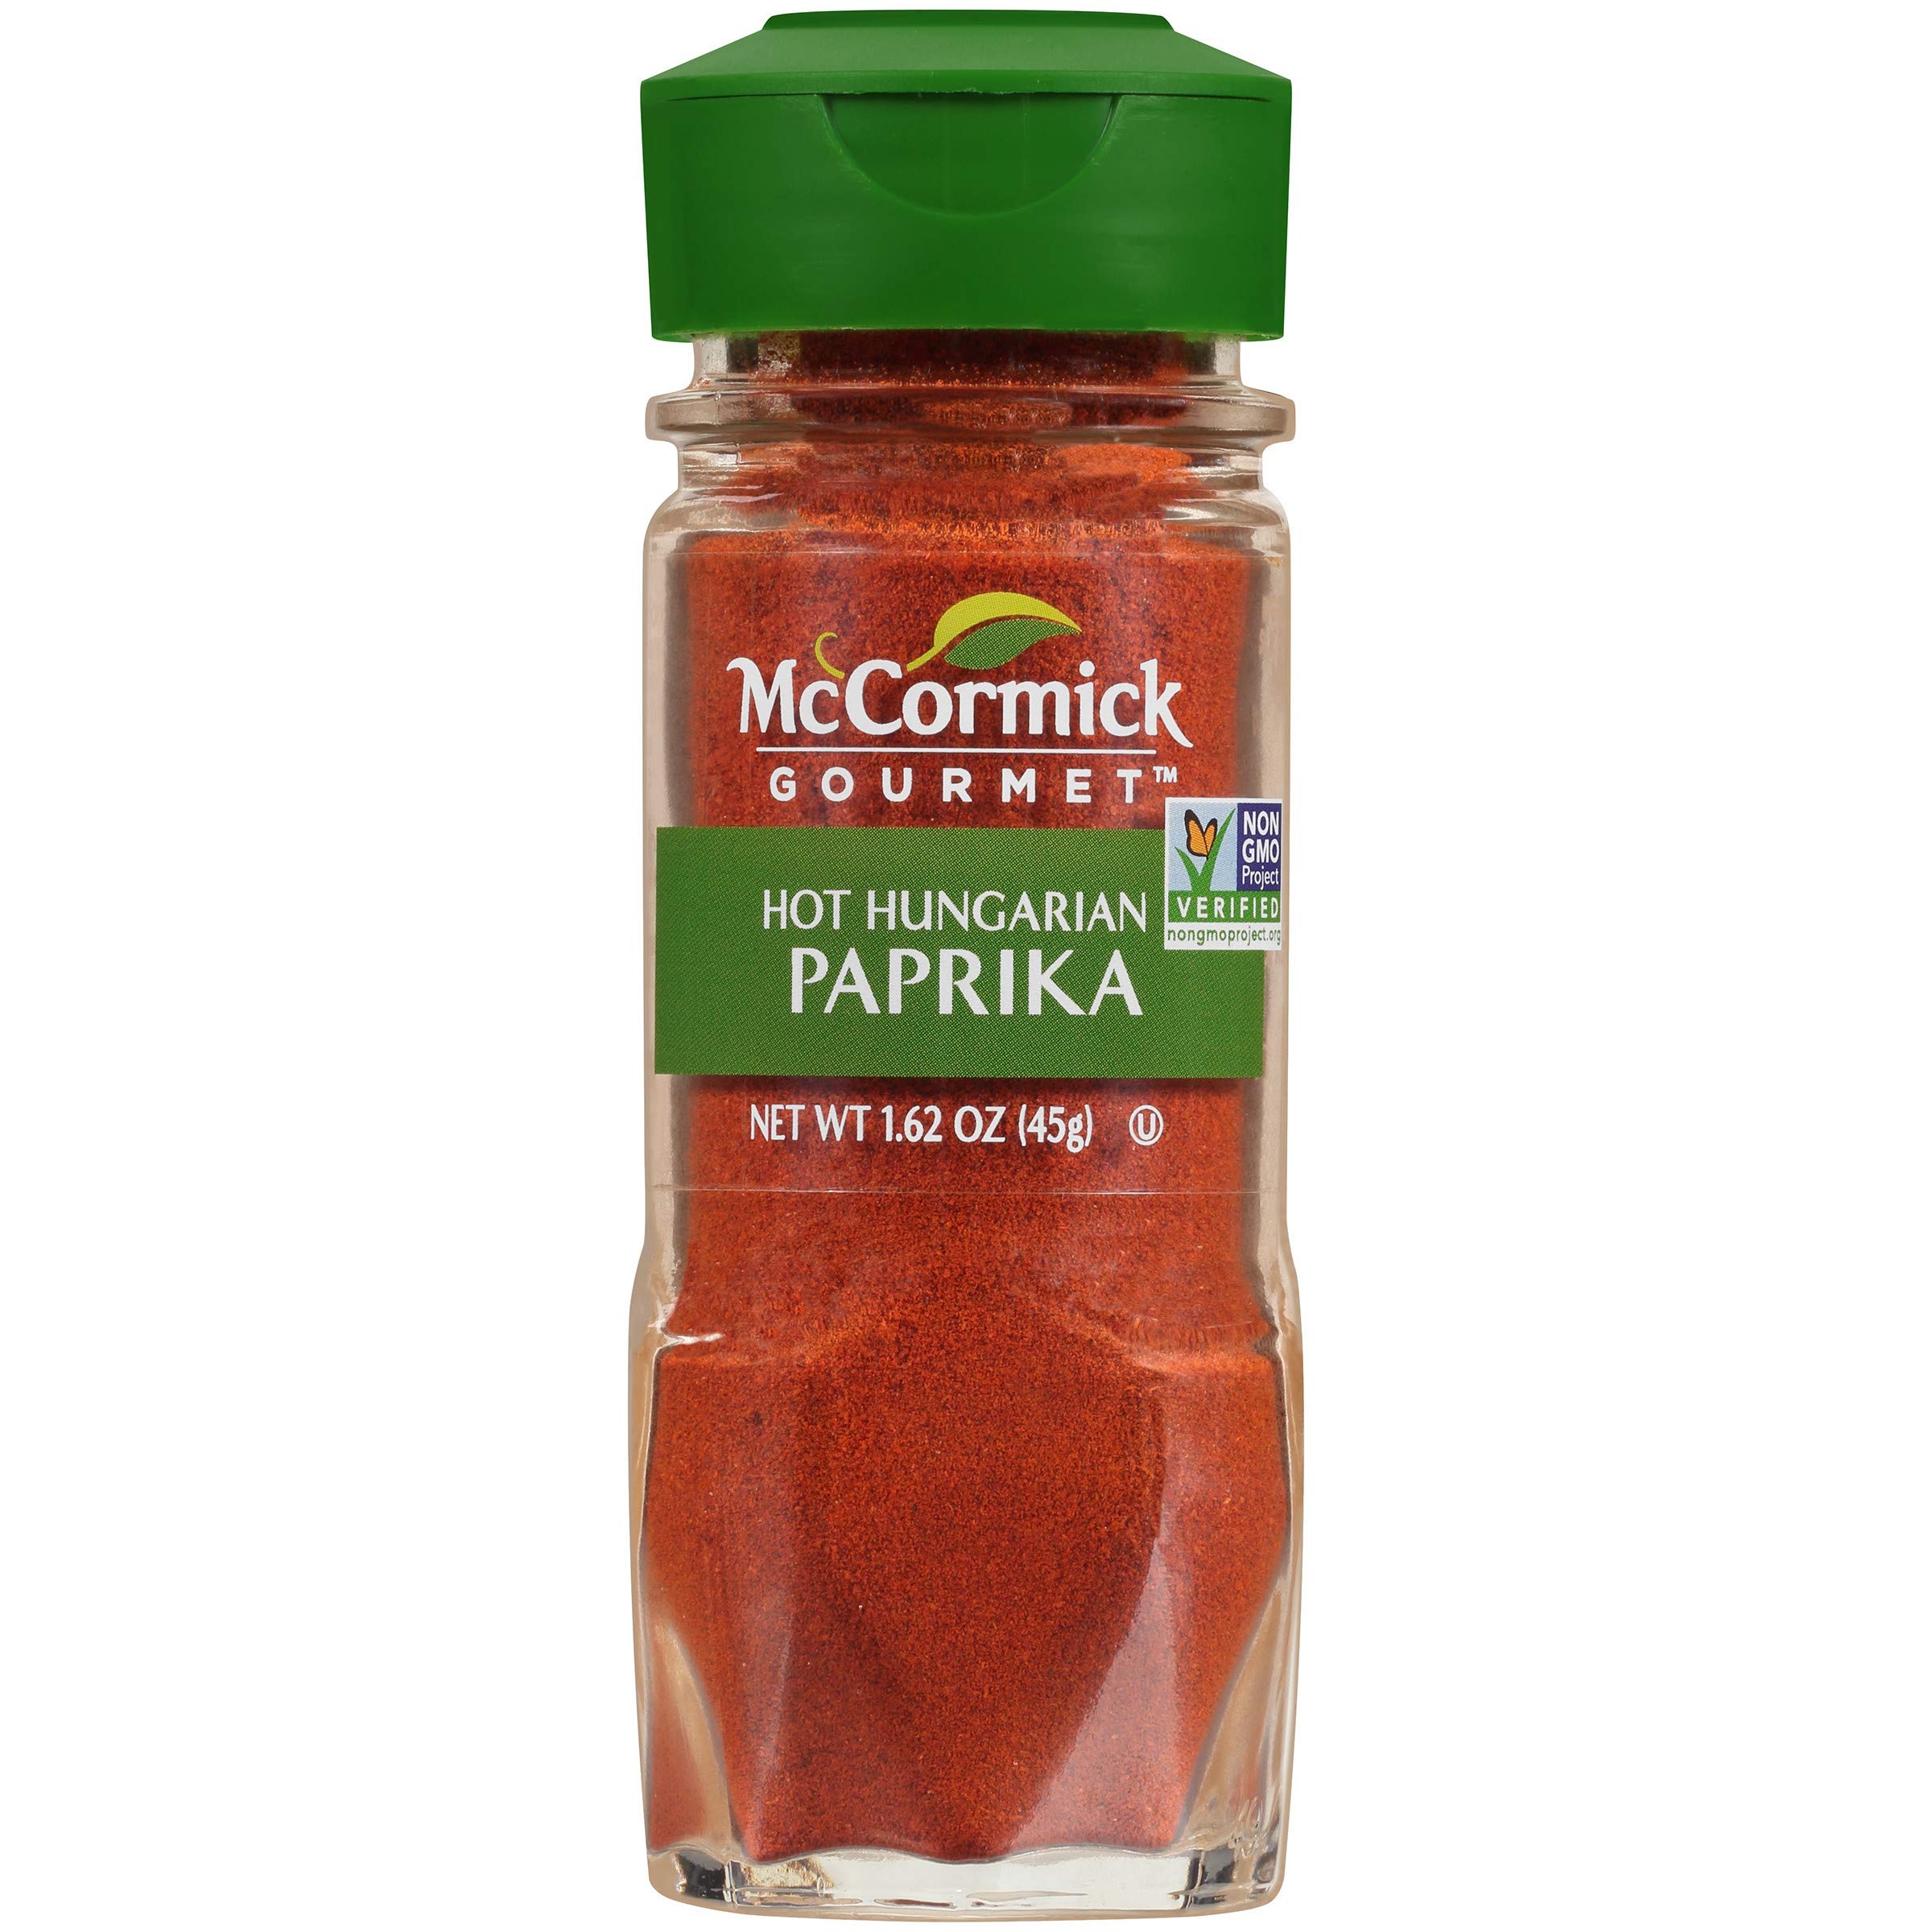
Item Name: McCormick Gourmet Hot Hungarian Paprika, 1.62 oz
Bullet Point 1: Sweet-pepper flavor with heat and vibrant color
Bullet Point 2: Sourced directly from Hungary for superior quality
Bullet Point 3: For Hungarian favorites like paprikash and goulash
Bullet Point 4: Seasoning for roast chicken or potatoes
Bullet Point 5: Use in spice rubs, chili and stews, and for adding the finishing garnish
Bullet Point 6: Non GMO
Value: 1.62
Unit: Ounce

Price: 7.54